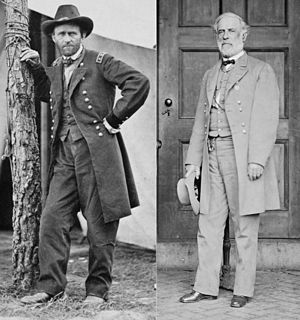
Overland-kampagnen
Ulysses S. Grant og Robert E. Lee
Overland-kampagnen var en række slag, som blev udkæmpet i maj og juni 1864 i den amerikanske borgerkrig. Generalløjtnant Ulysses S. Grant, øverstkommanderende for alle Unionens hære, styrede Army of the Potomac, under kommando af generalmajor George G. Meade og andre styrker imod Sydstaternes general Robert E. Lee's Army of Northern Virginia. Selv om Grant led forfærdelige tab og led adskillige taktiske nederlag i kampagnen, betragtes den som en strategisk sejr for Unionen, der placerede Lee i en uholdbar position ved Petersburg i Virginia.